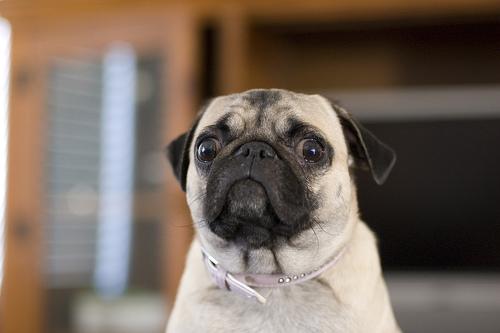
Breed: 798-n000130-pug